Not Simple

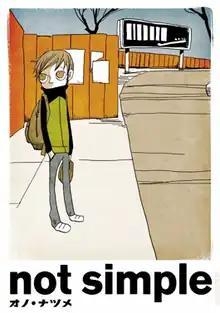
Cover of the reissued book volume

Not Simple (stylized in all lowercase) is a Japanese manga series written and illustrated by Natsume Ono, presenting a nonlinear narrative of a young man's fractured family history and the search for his missing sister. It was serialized in Penguin Shobo's free web manga magazine "Comic Seed!" from August 2004 to October 2005. Its chapters were collected in a single compiled volume, first by Penguin Shobo in February 2005, and later by Shogakukan in October 2006. Viz Media licensed "Not Simple" for an English-language release in North America in January 2010.